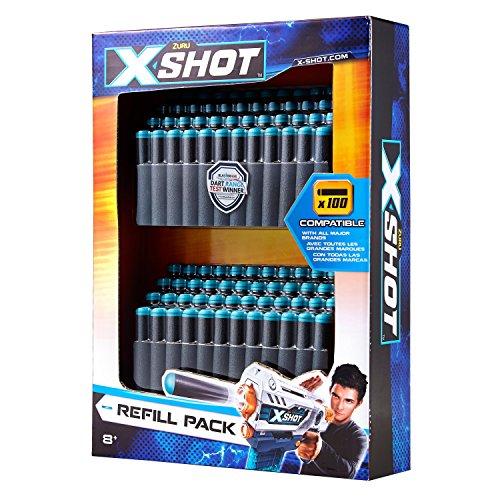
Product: X-Shot Excel Universally Compatible Foam Darts Refill Pack (100 Darts) by ZURU
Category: Toys & Games | Sports & Outdoor Play | Blasters & Foam Play
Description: Dart-Range Award.
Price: $11.99
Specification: ProductDimensions:8.7x11.8x2.4inches|ItemWeight:8ounces|ShippingWeight:8ounces(Viewshippingratesandpolicies)|DomesticShipping:ItemcanbeshippedwithinU.S.|InternationalShipping:ThisitemcanbeshippedtoselectcountriesoutsideoftheU.S.LearnMore|ASIN:B01IO962T6|Itemmodelnumber:5639|Manufacturerrecommendedage:3months-8years